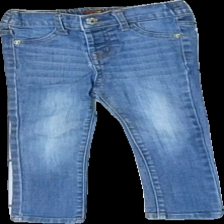
View: front
Type: Jeans
Category: Children
Brand: Not in the list
Brand text on label: 7
Colors: Blue
Material: 100% Cotton
Cut: Tight
Season: All
Trend: Denim
Price range: 50-100
Recommended usage: Reuse
Description: thight jeans for children